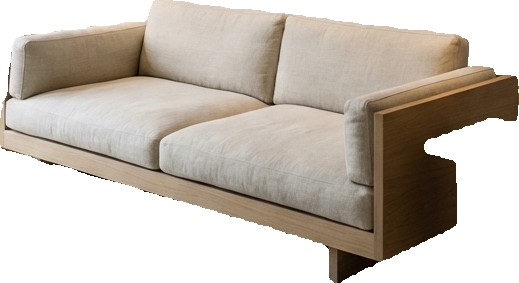
Surface category: sofa